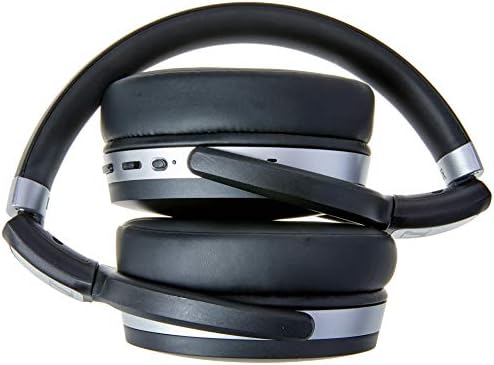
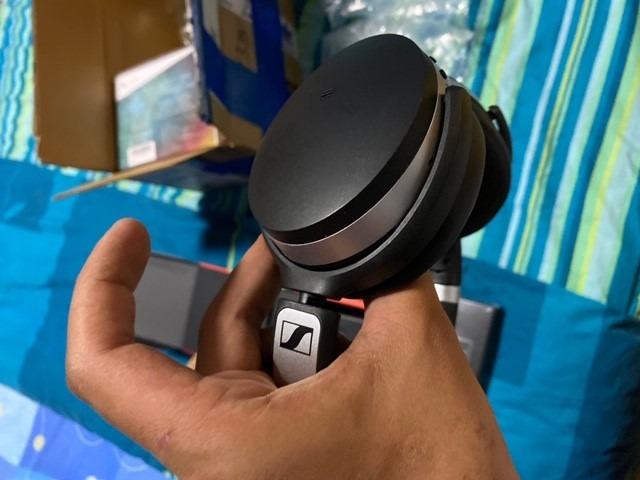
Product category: headphones
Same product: yes